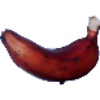
Label: red_banana